Johan Valckenaer

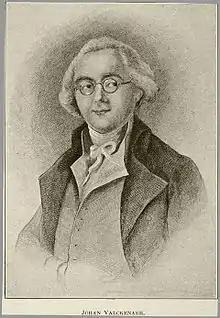
Johan Valckenaer.

Johan Valckenaer (Franeker, 21 January 1759 – Bennebroek, 25 January 1821) was a Dutch professor who specialized in Roman law. He was a passionate and combative patriot who promoted the right to bear weapons. In 1787 he went in exile in France and in 1793 he made proposals for a constitutional monarchy. After his return in 1795 he became professor in Constitutional law, a member of National Assembly, a diplomat and financial counsellor.